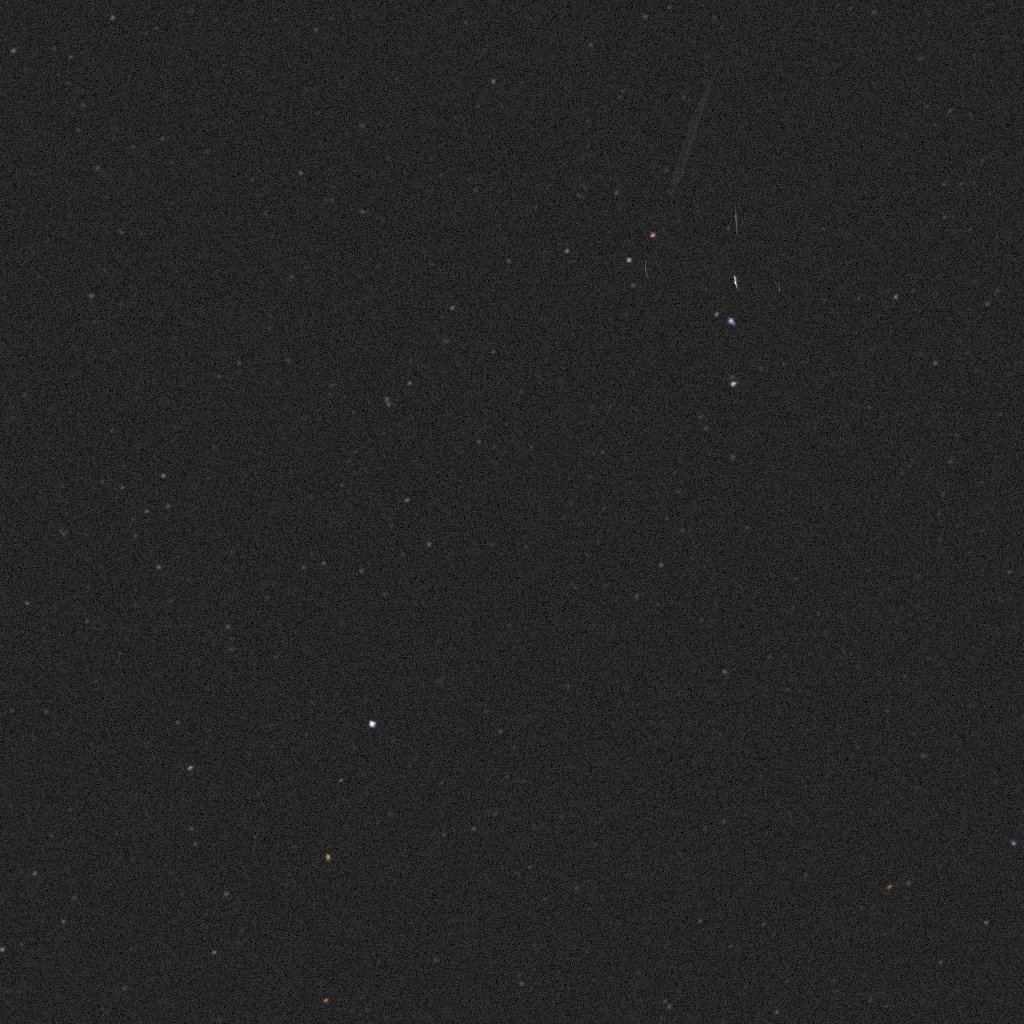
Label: cheops